Hong Kong 12

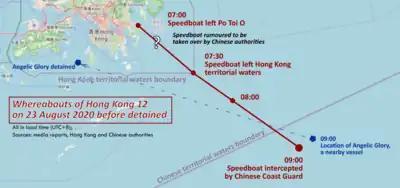

Hong Kong 12, or 12 Hongkongers, are the twelve Hong Kong protesters, previously arrested by the Hong Kong police, detained by the Chinese authorities in 2020 on sea after a failed attempt to flee to Taiwan.